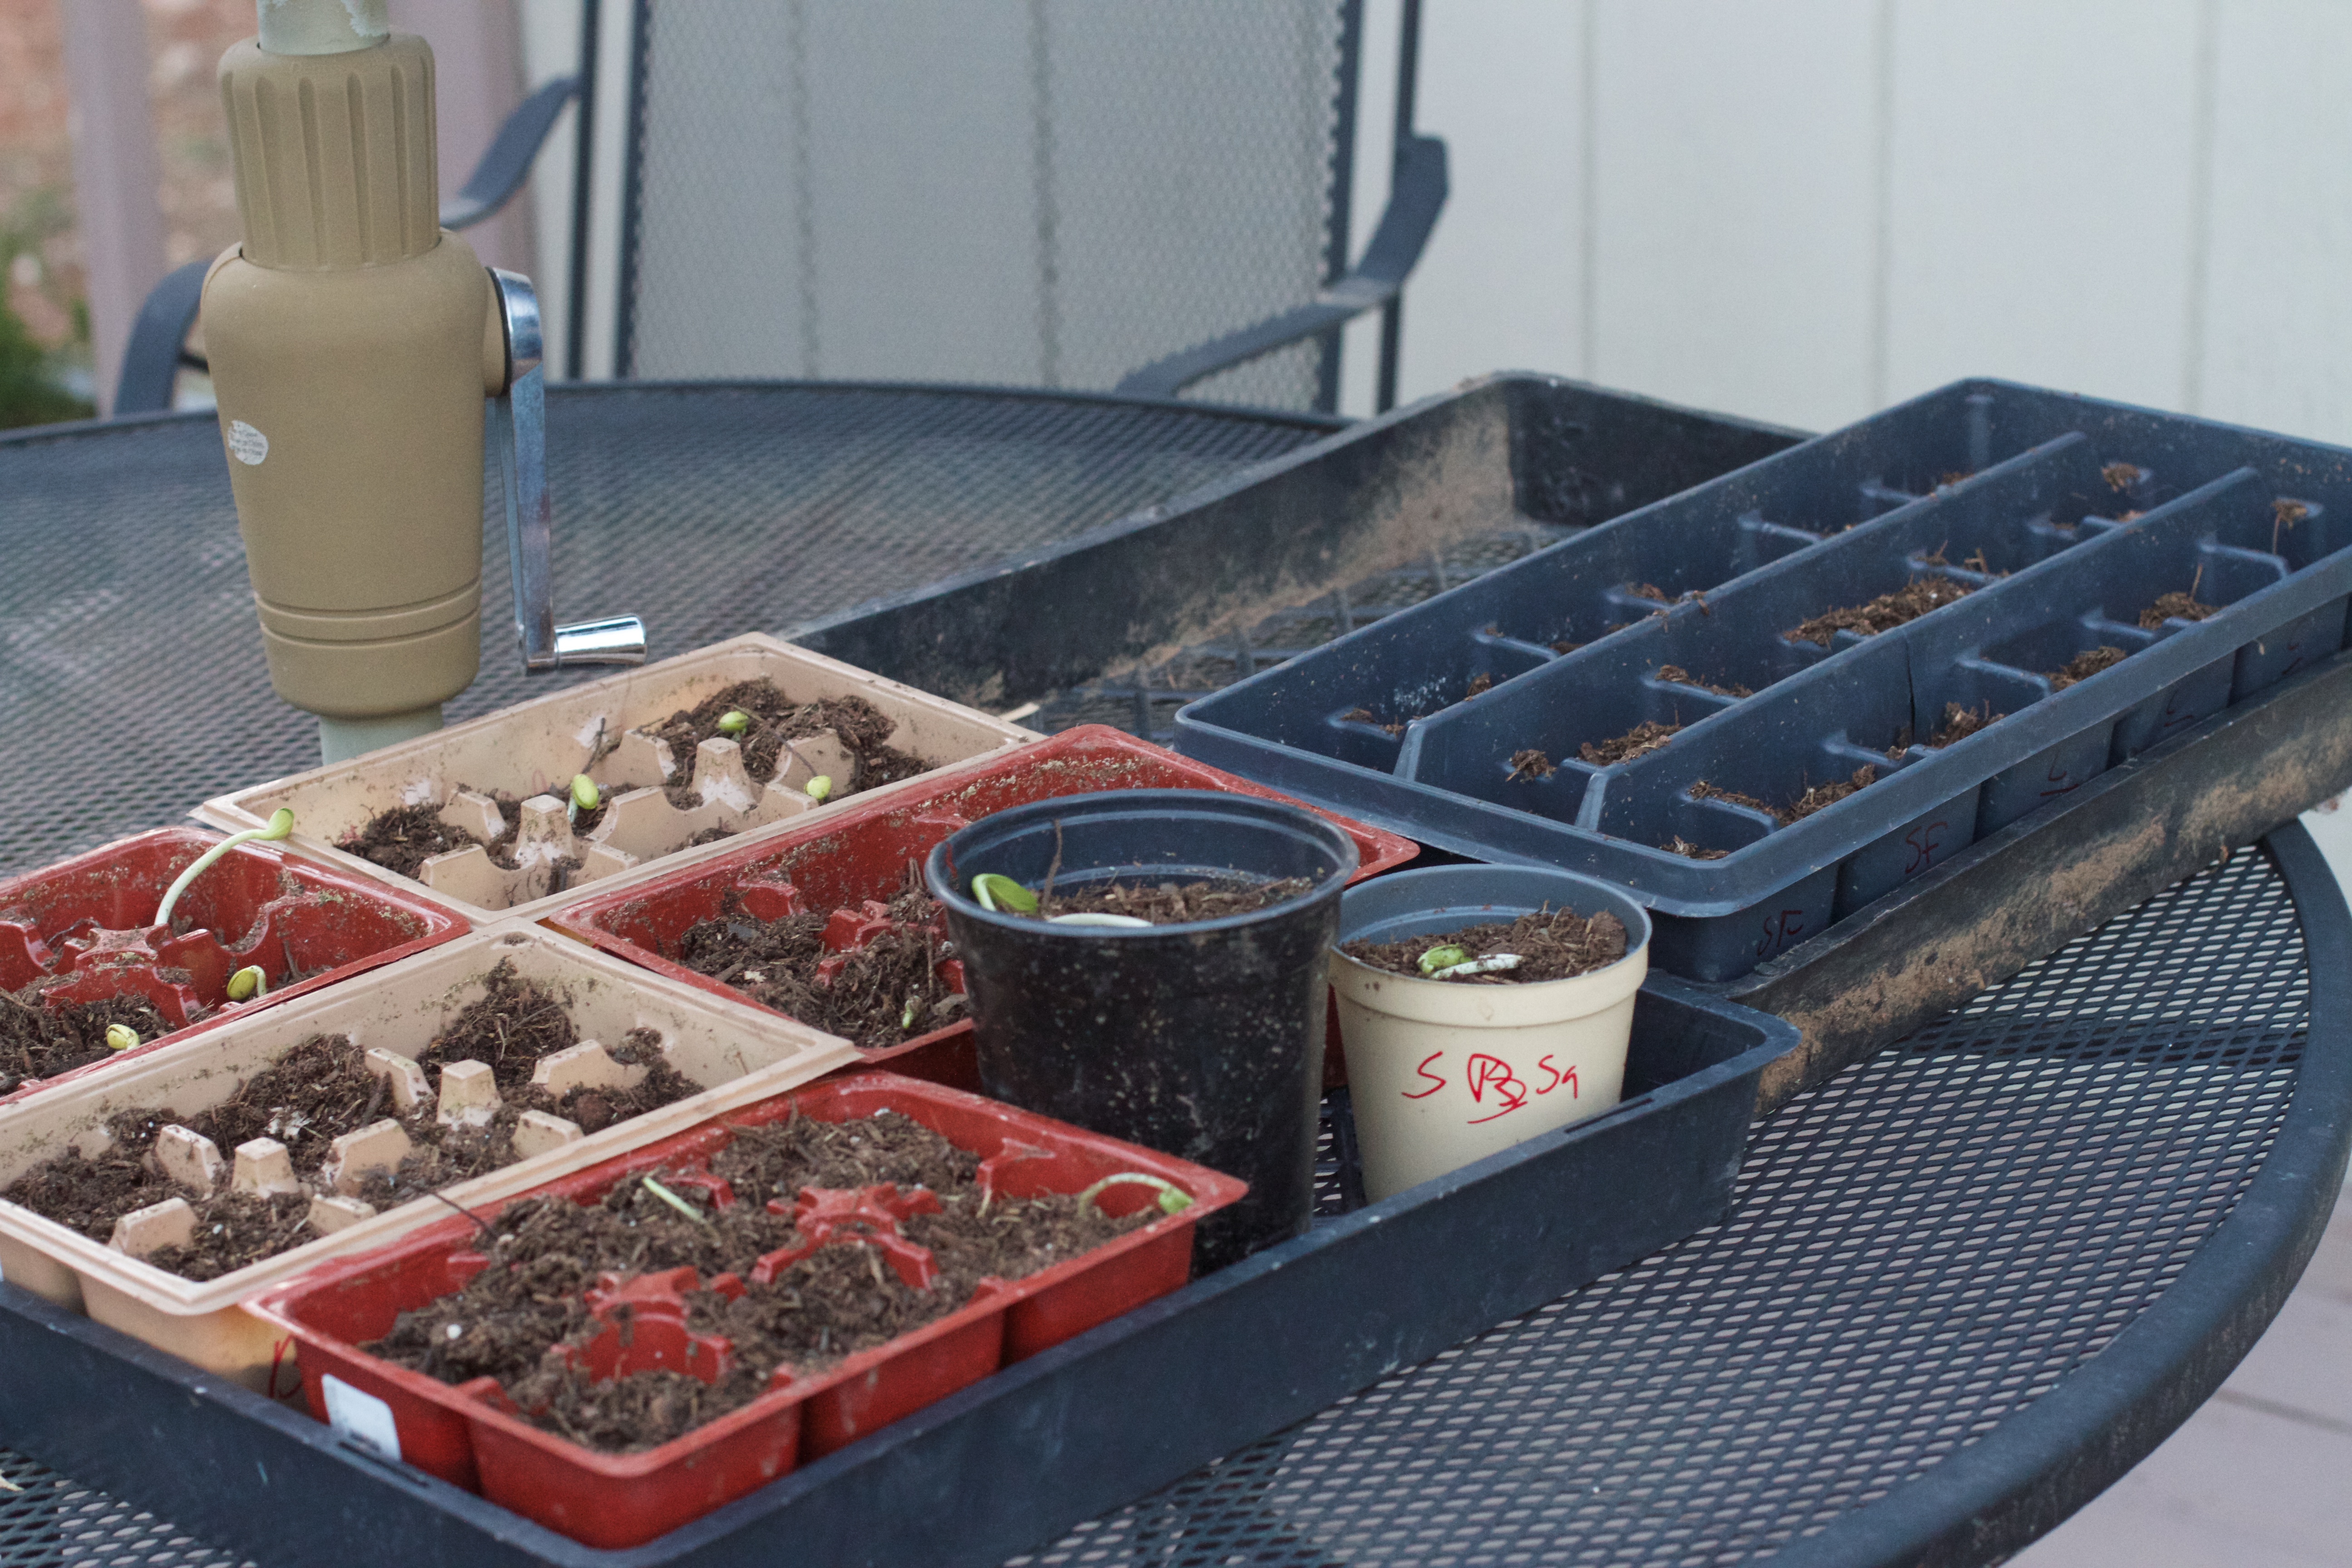
dish, meal, food, meat, barbecue, cuisine, grilling, barbecue grill, outdoor grill